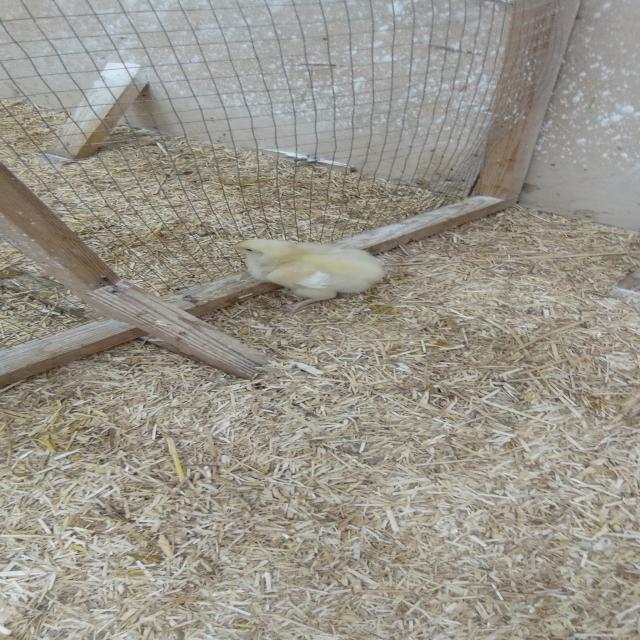
Weight: 186 g